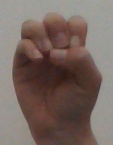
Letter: ha